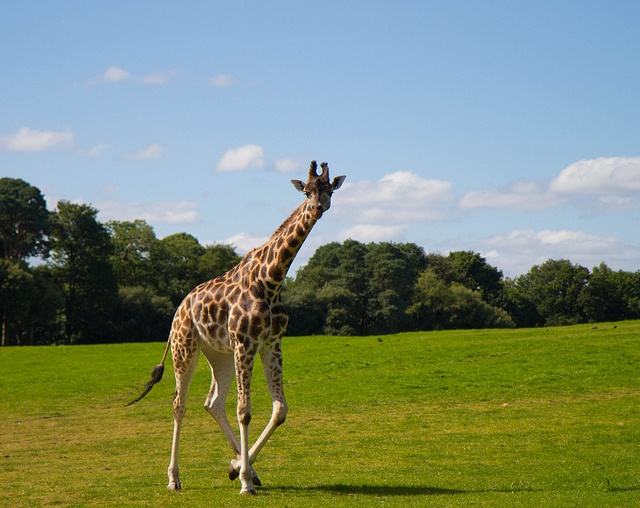
A giraffe is trotting across a green grassy field.
A lone giraffe standing on a grassy field
A walking giraffe in an open green field
A picture of a giraffe walking through an open field.
A tall giraffe standing on a green grass covered field.